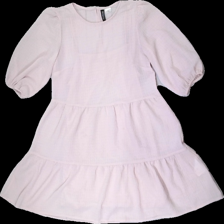
View: front
Type: Dress
Category: Ladies
Brand: H&M
Brand text on label: Divided
Colors: Pink
Material: 100% polyester,
Cut: C-collar, Loose
Size: XXS
Season: Summer
Stains: Minor
Smell: Minor
Damage: small food stain
Damage location: bottom center
Price range: <50
Recommended usage: Recycle
Description: Pink cute dress with puffy sleeves from Divided. Size XXS.